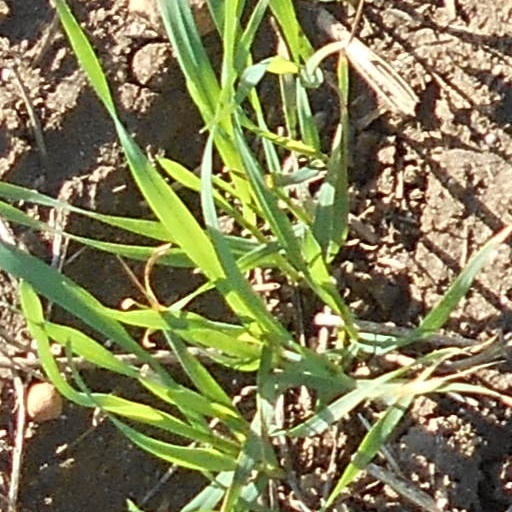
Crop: wheat